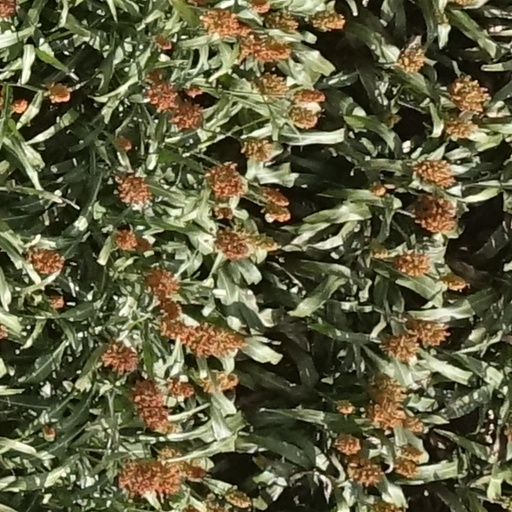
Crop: sorghum